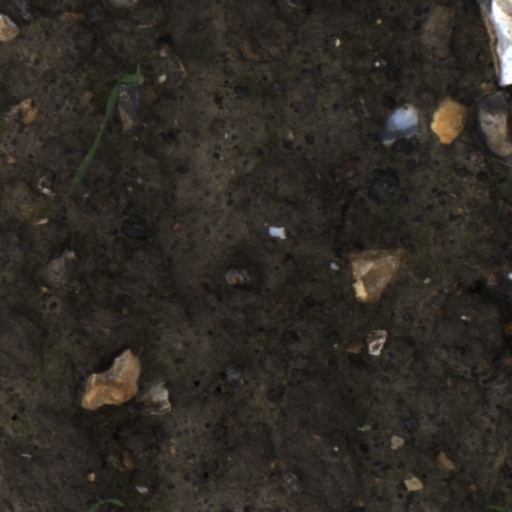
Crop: wheat